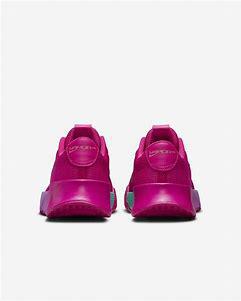
Brand: Nike
Model: Court Vapor Lite 2